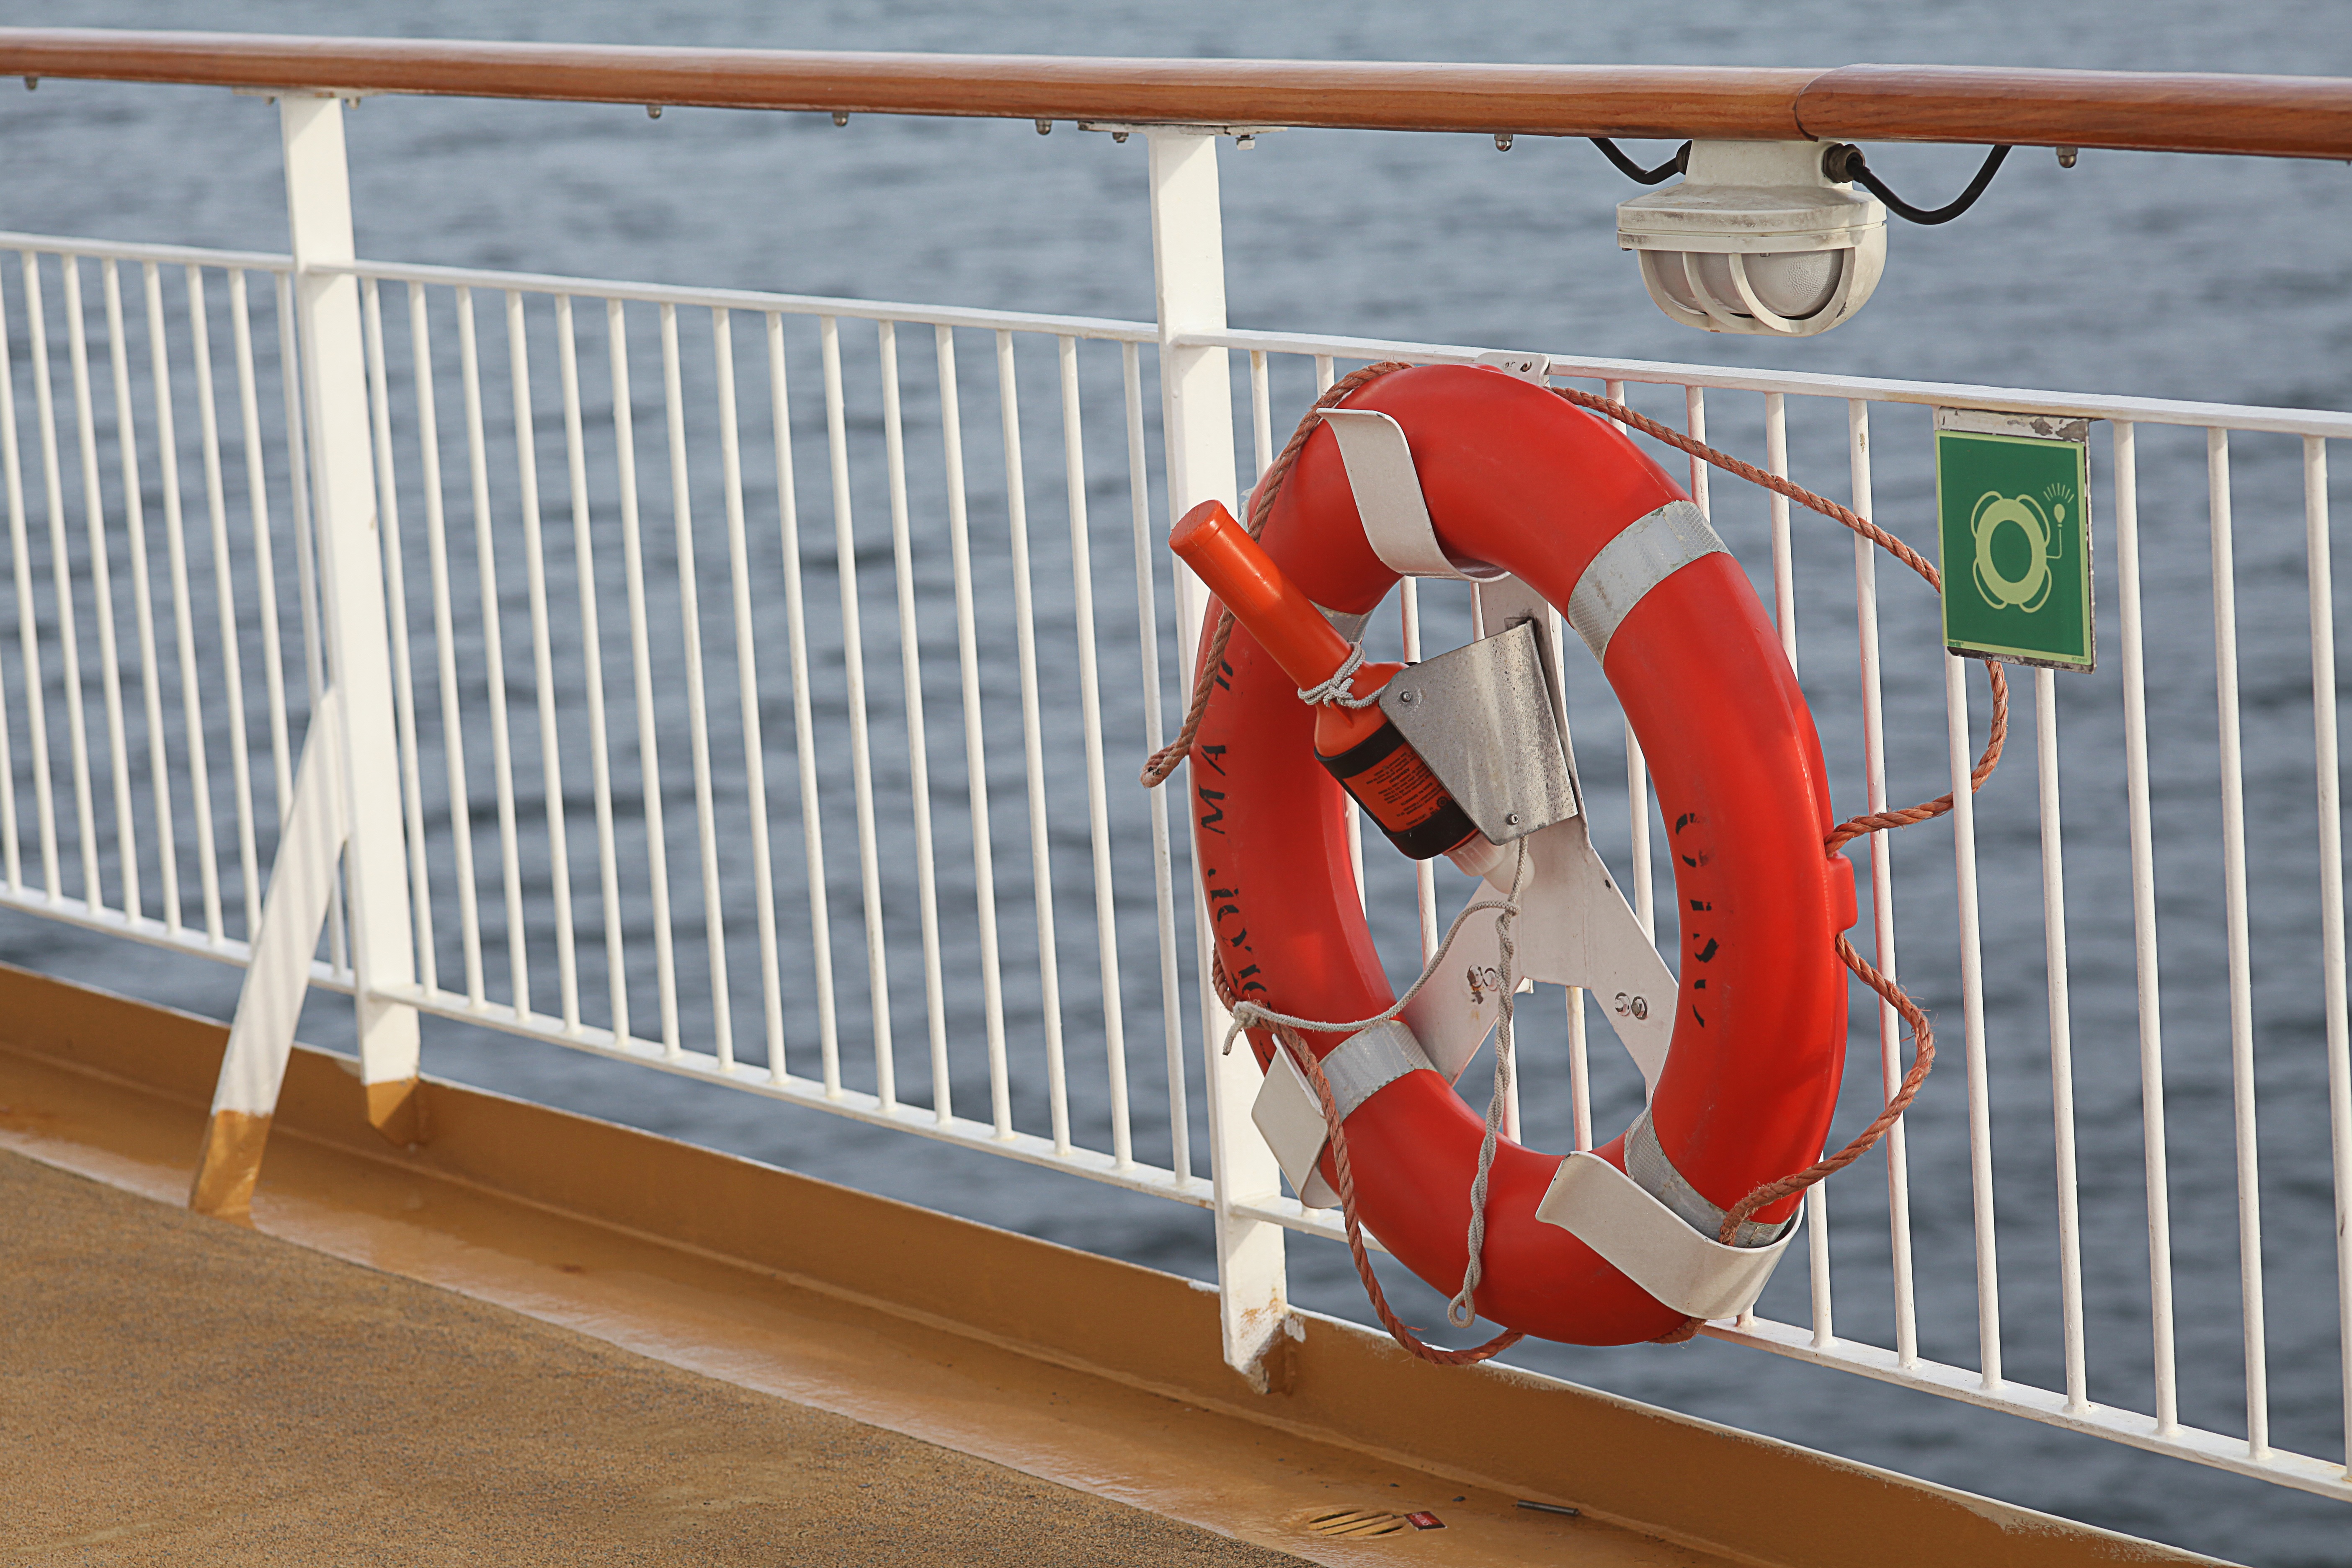
water, window, swim, drowning, orange, red, color, security, ferry, playground, protection, protect, save, oslo, emergency, rescue, seafaring, ship accessories, lifebelt, water rescue, kiel, on bord, safety first, outdoor play equipment